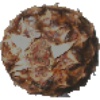
Label: Pineapple 1